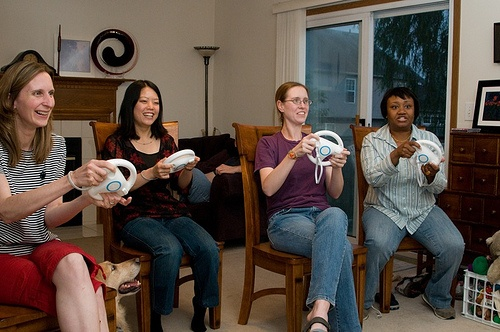
The four women are playing a game using steering wheels.
Four ladies sit in a room playing a video game.
four women sitting down that have wii wheels
A group of women playing a video game.
four women are sitting and playing a video game